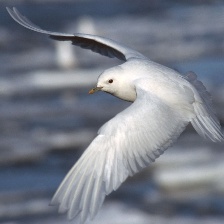
Species: IVORY GULL
Scientific name: PAGOPHILA EBURNEA